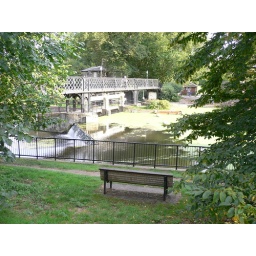
A bridge over the river Cam